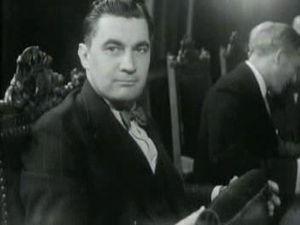
Maan Sassen est un homme politique néerlandais.